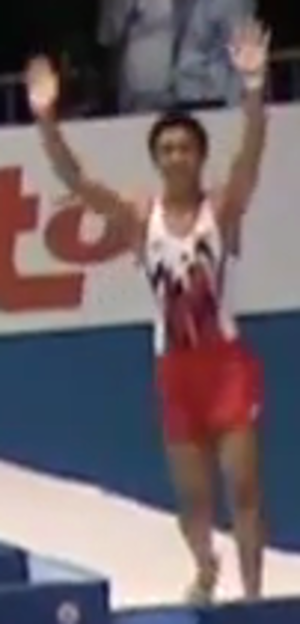
Kenzō Shirai est un gymnaste japonais.